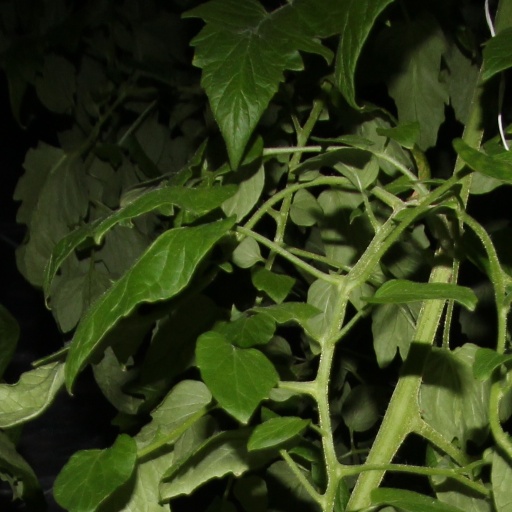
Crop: tomato